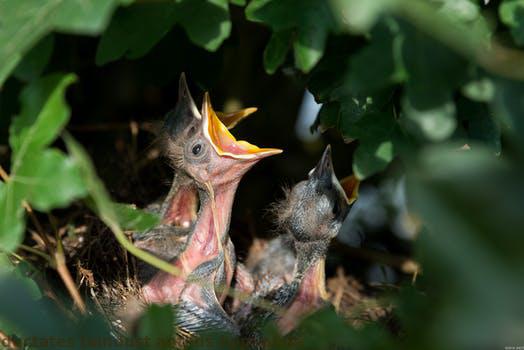
Label: Watermark